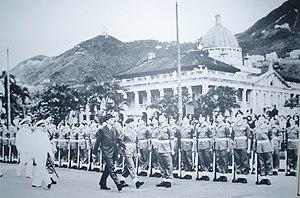
Mark Aitchison Young était un administrateur britannique, puis gouverneur de Hong Kong pour une période juste un peu avant et après la Seconde Guerre mondiale.